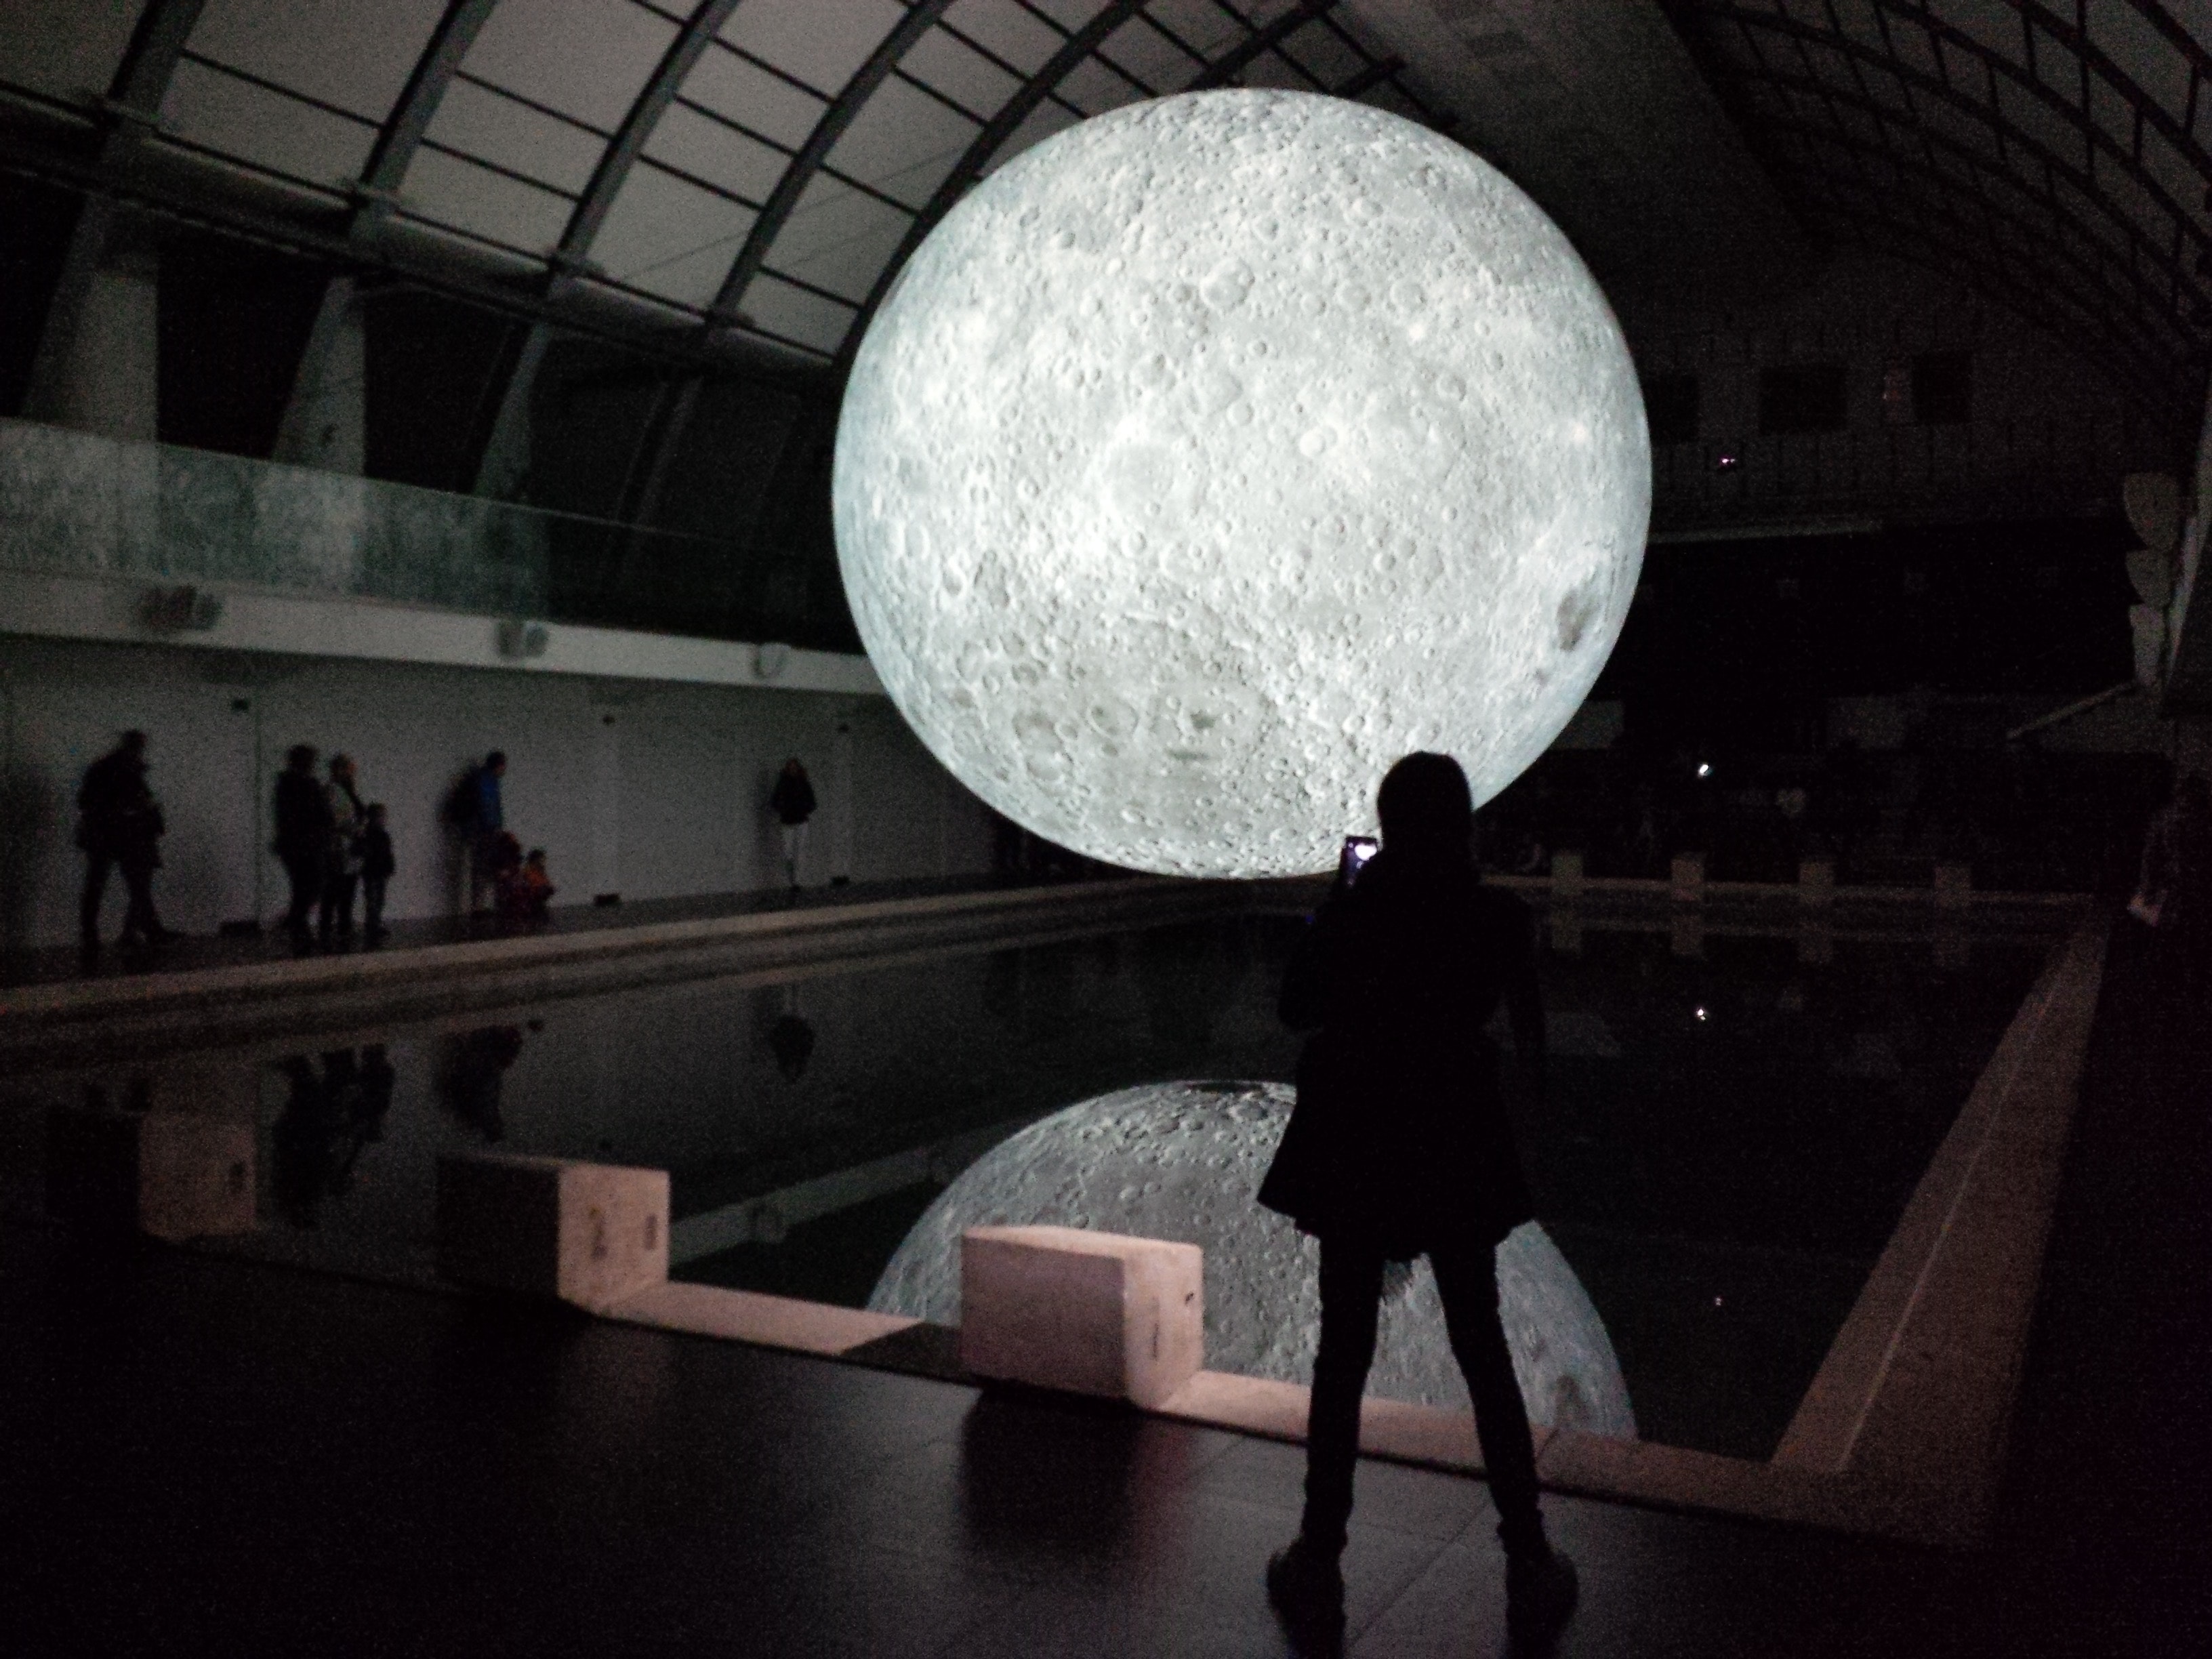
light, sphere, black and white, monochrome, monochrome photography, sky, moon, photography, art, architecture, space, world, stock photography, darkness, circle